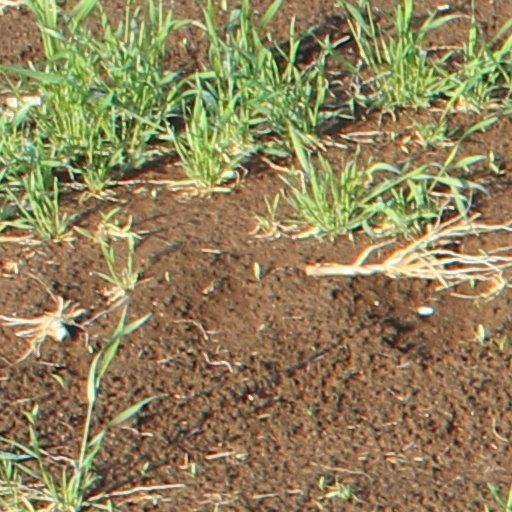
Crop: wheat